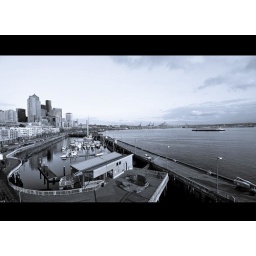
Pierce 66 in black and white